Shane Black

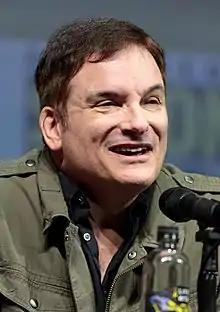
Black in 2018

Shane Black (born December 16, 1961) is an American screenwriter, film director, and actor, known for his distinctive style of action and action comedy films. He originated the "Lethal Weapon" franchise, and has also written such films as "The Monster Squad" (1987), "The Last Boy Scout" (1991), "Last Action Hero" (1993), and "The Long Kiss Goodnight" (1996). As an actor, Black is best known for his role as Hawkins in "Predator" (1987).